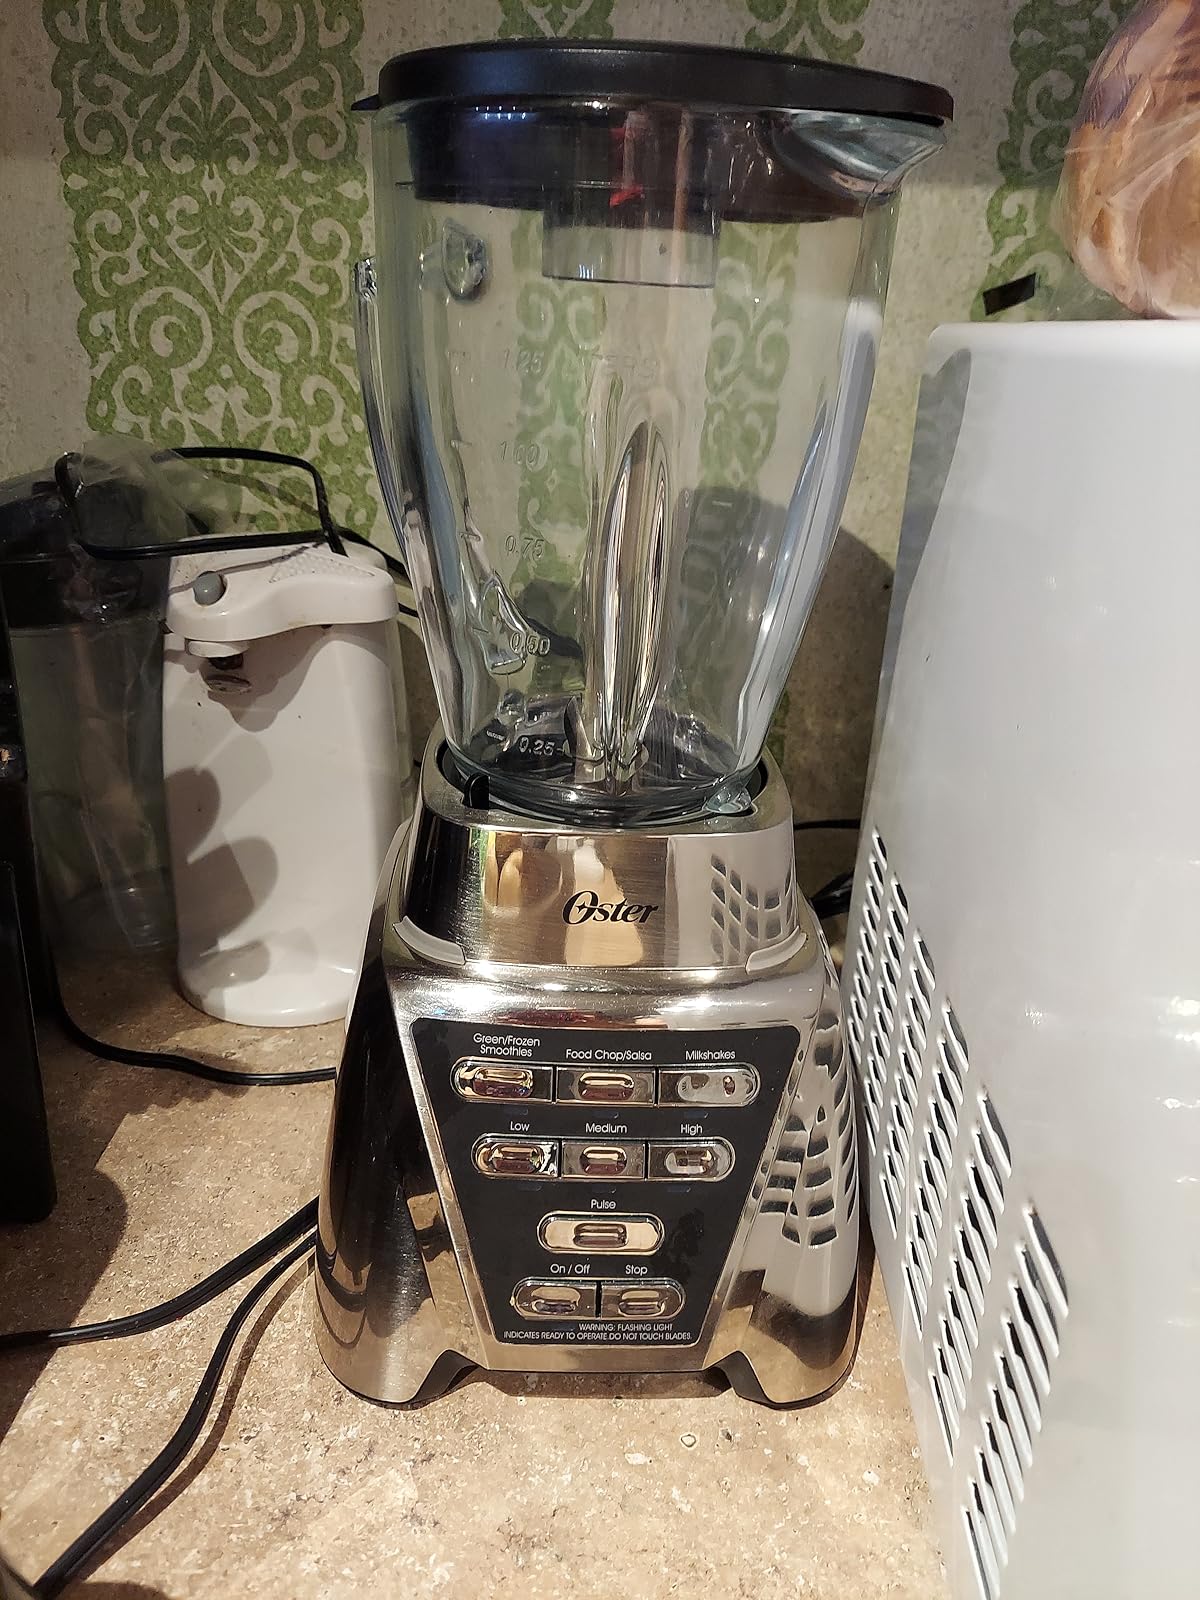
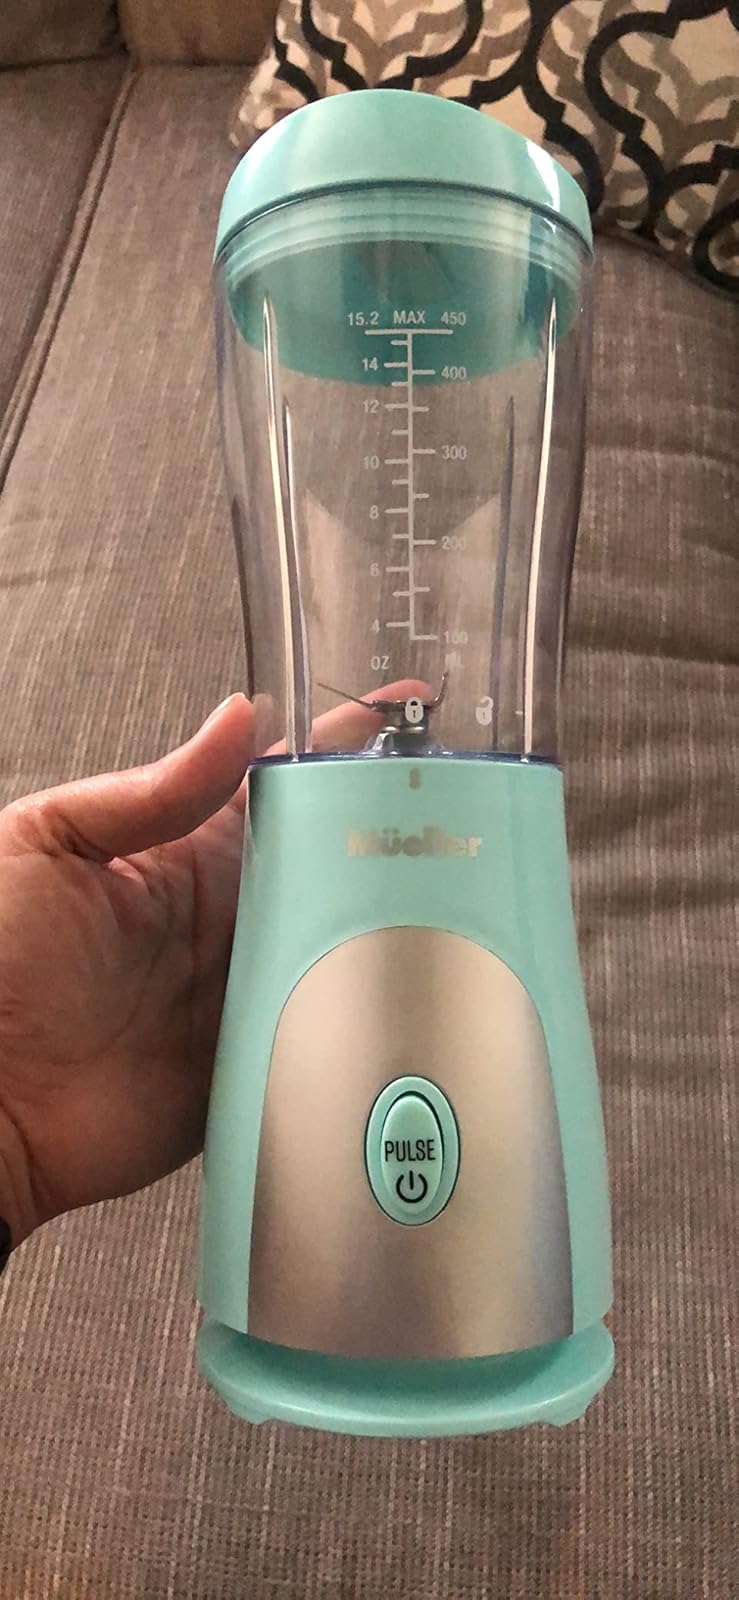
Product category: items_blender
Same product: no